The Origins of Lonergan's Notion of the Dialectic of History

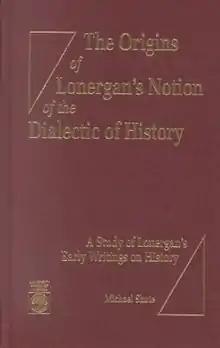

The Origins of Lonergan's Notion of the Dialectic of History: A Study of Lonergan's Early Writings on History is a 1993 book by Michael Shute, in which the author provides "a study of previously unavailable material from the 1930s on the subject of history by Bernard Lonergan".